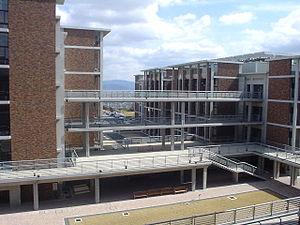
Faculté d'ingénierie de l'université de Kyoto, Kyoto, Japon.
L’université de Kyoto, dont le nom est couramment abrégé en Kyōdai, est une université japonaise située à Kyoto. Elle a été fondée en 1897 en tant qu’université impériale du Japon et appartient depuis 2004 à l’association des universités nationales du Japon.